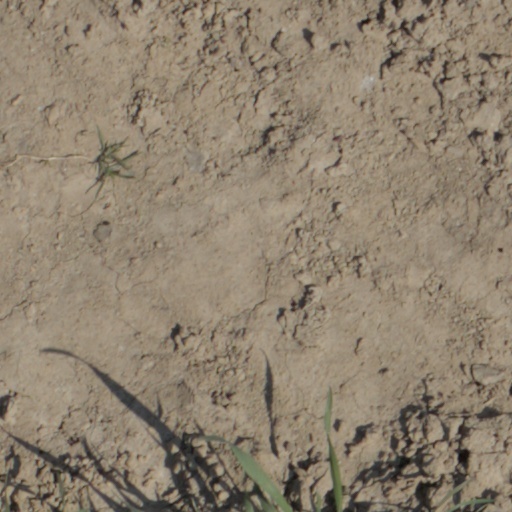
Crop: wheat